Karin Brienesse

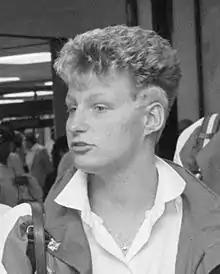
Karin Brienesse in 1988

Karin Brienesse (born 17 July 1969 in Breda) is a former freestyle and butterfly swimmer from the Netherlands, who competed in three consequentive Summer Olympics for her native country, starting in 1988. There she won the silver medal with the Dutch 4×100 m freestyle relay team, behind East Germany. Three years later Brienesse won the title in the same event at the European LC Championships 1991 in Athens, Greece.